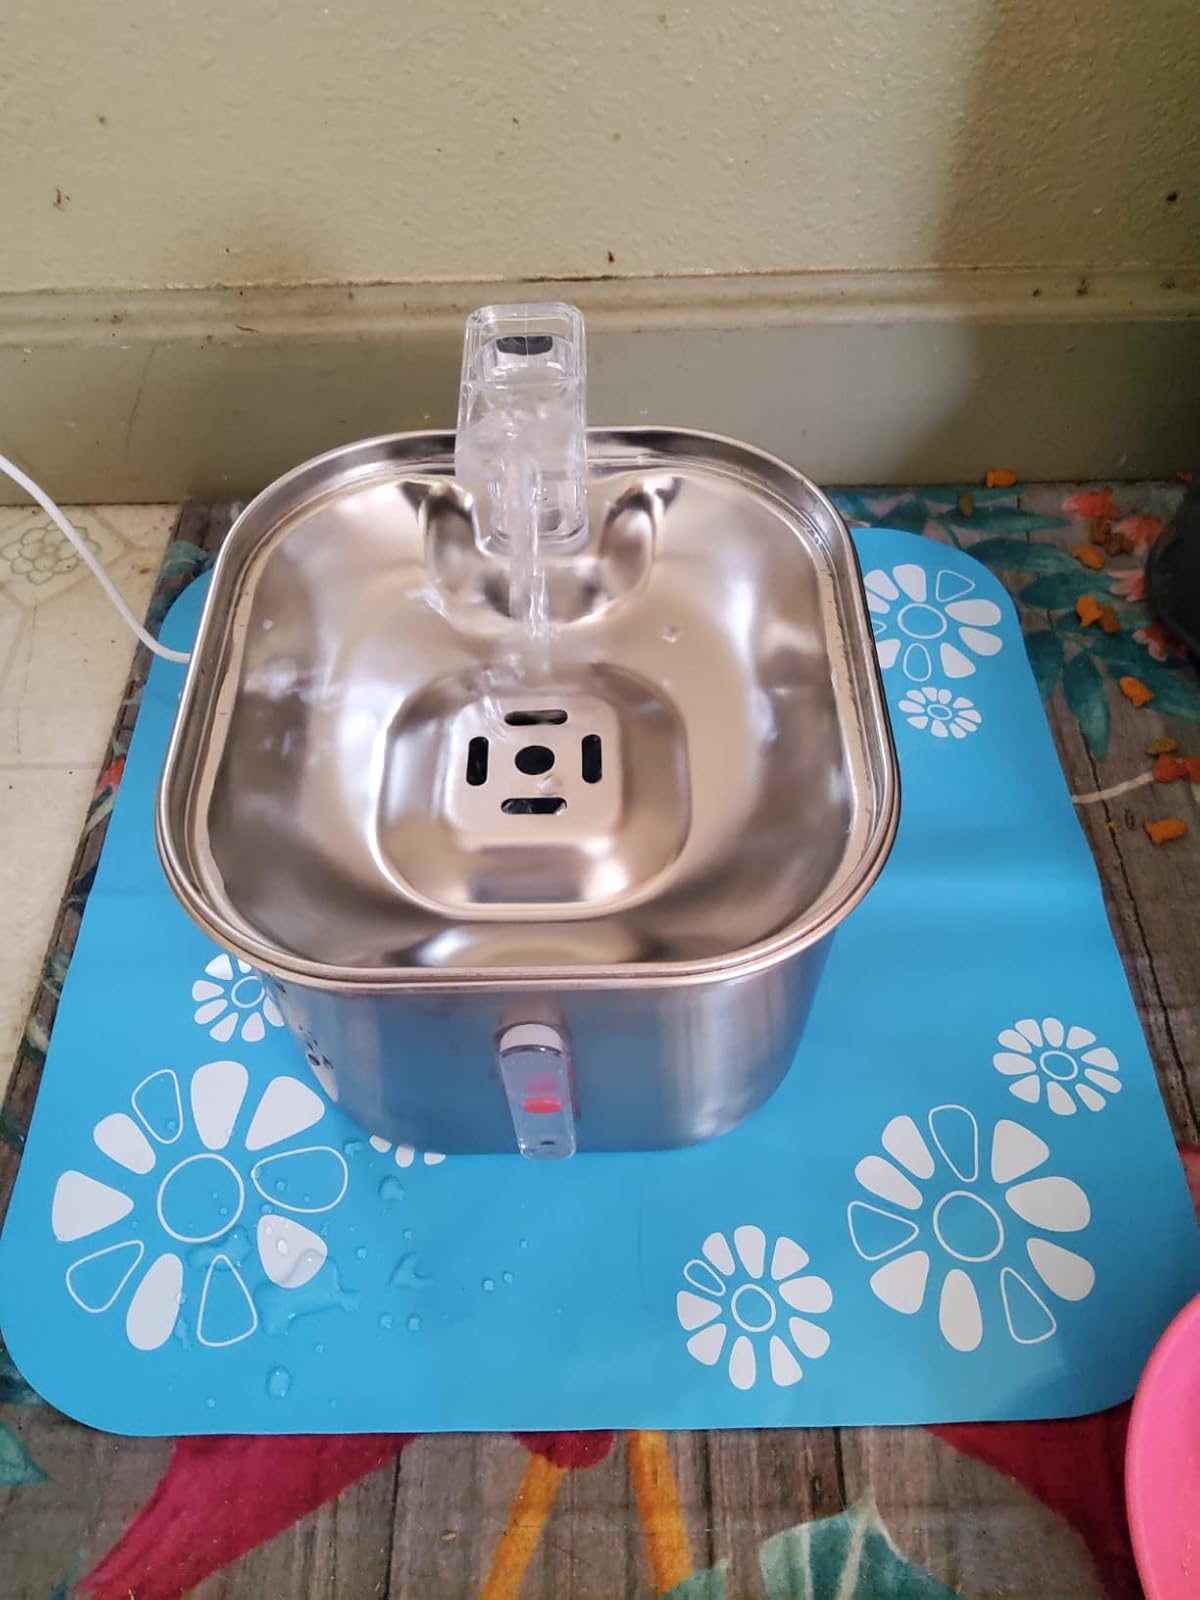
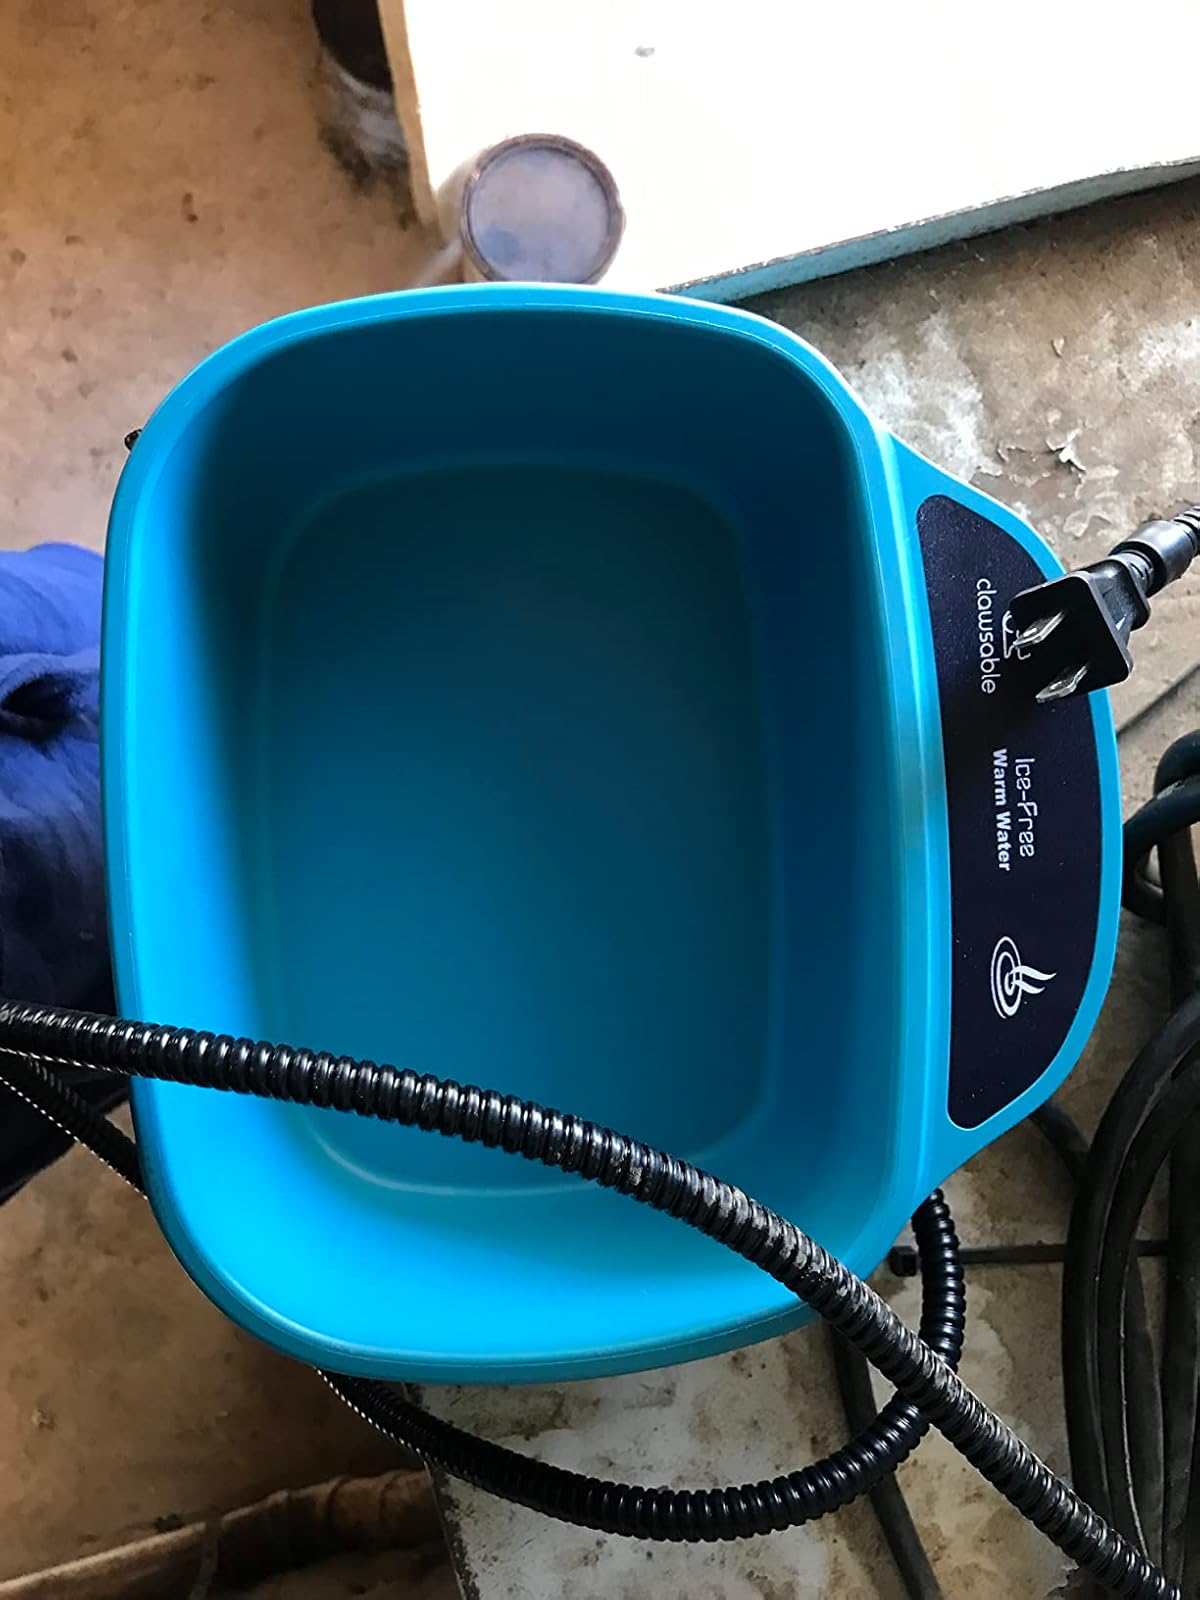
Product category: items_bowl
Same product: no